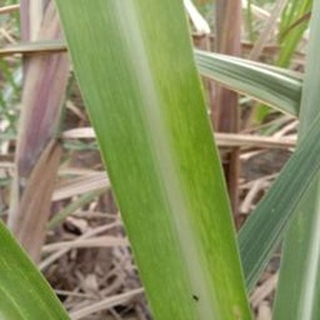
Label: sugarcane_mosaic